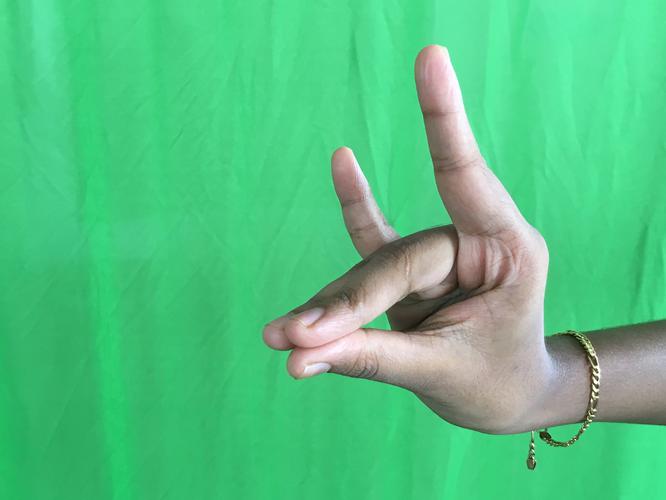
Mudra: Simhamukham
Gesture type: single_hand